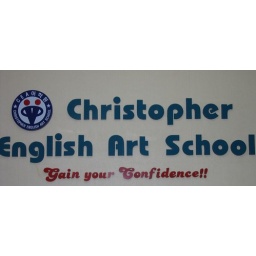
The sign above the desk in reception.